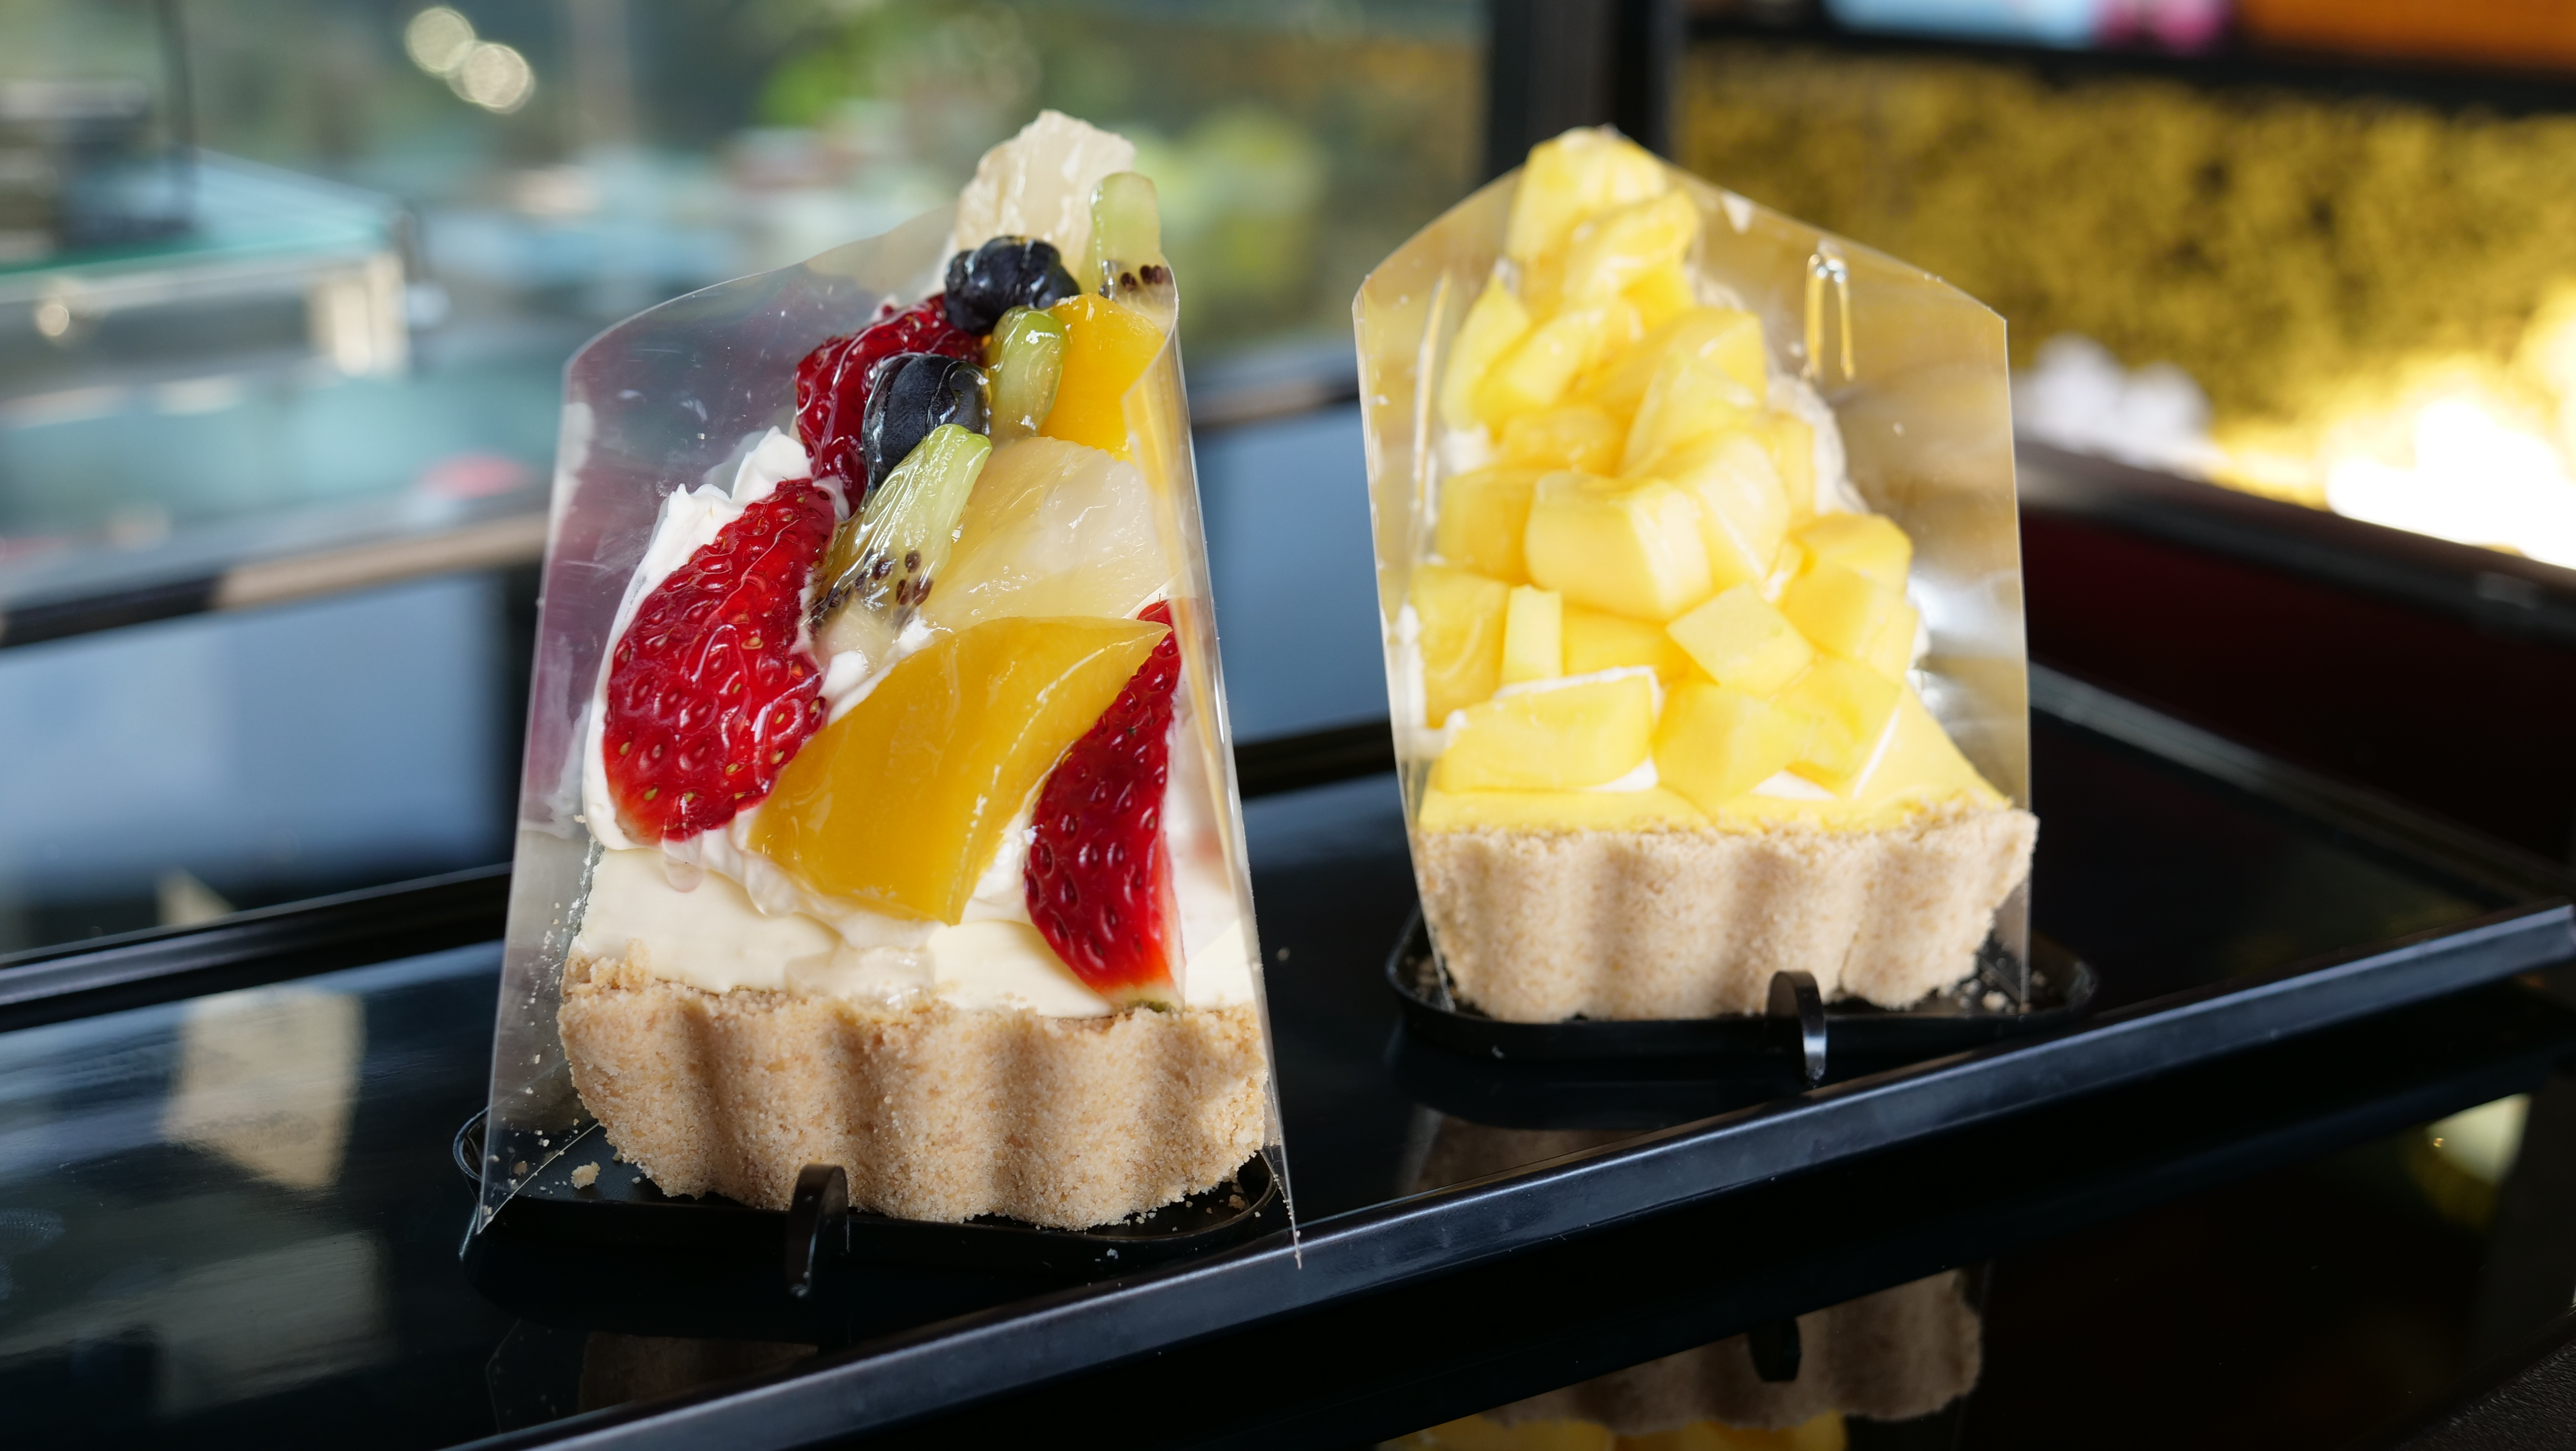
delicious food, dessert, sweetness, food, patisserie, frozen dessert, petit four, brunch, cuisine, whipped cream, finger food, dairy product, breakfast, cream